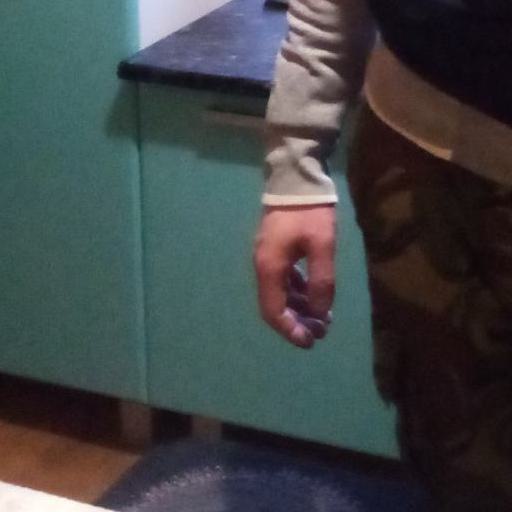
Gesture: no_gesture